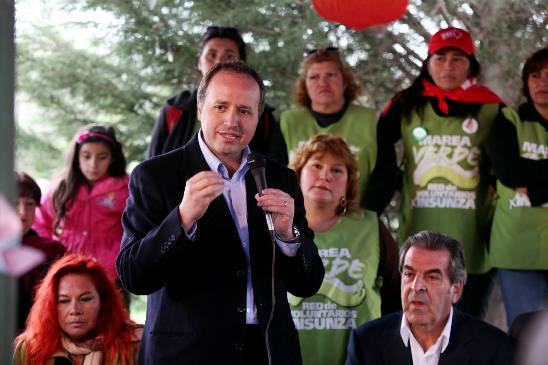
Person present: Yes